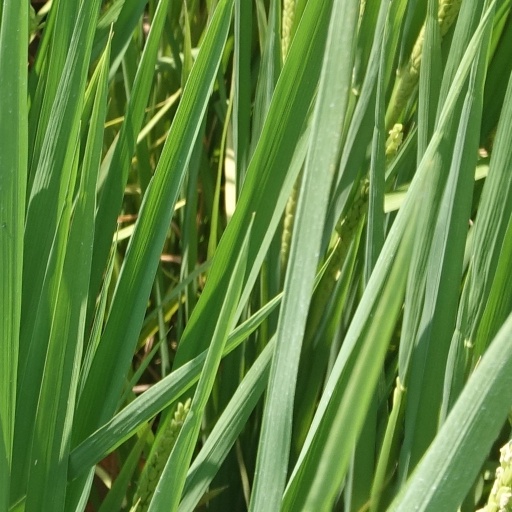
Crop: rice